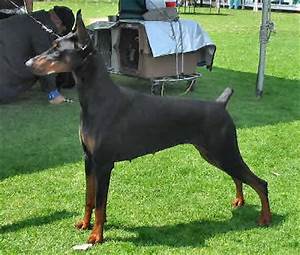
Label: cane